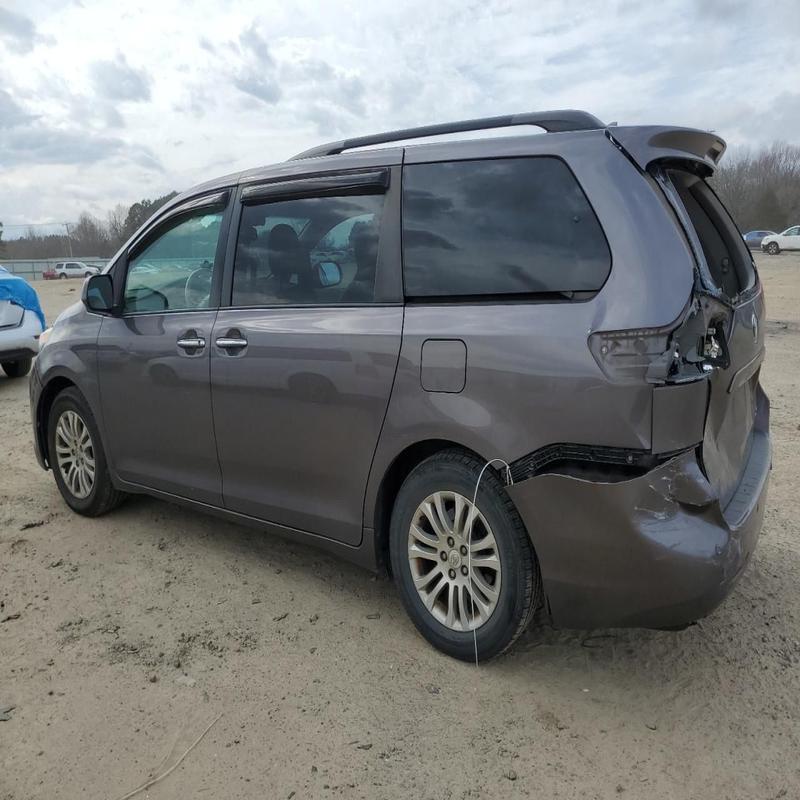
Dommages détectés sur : feu arrière gauche, pare-choc arrière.
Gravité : majeur